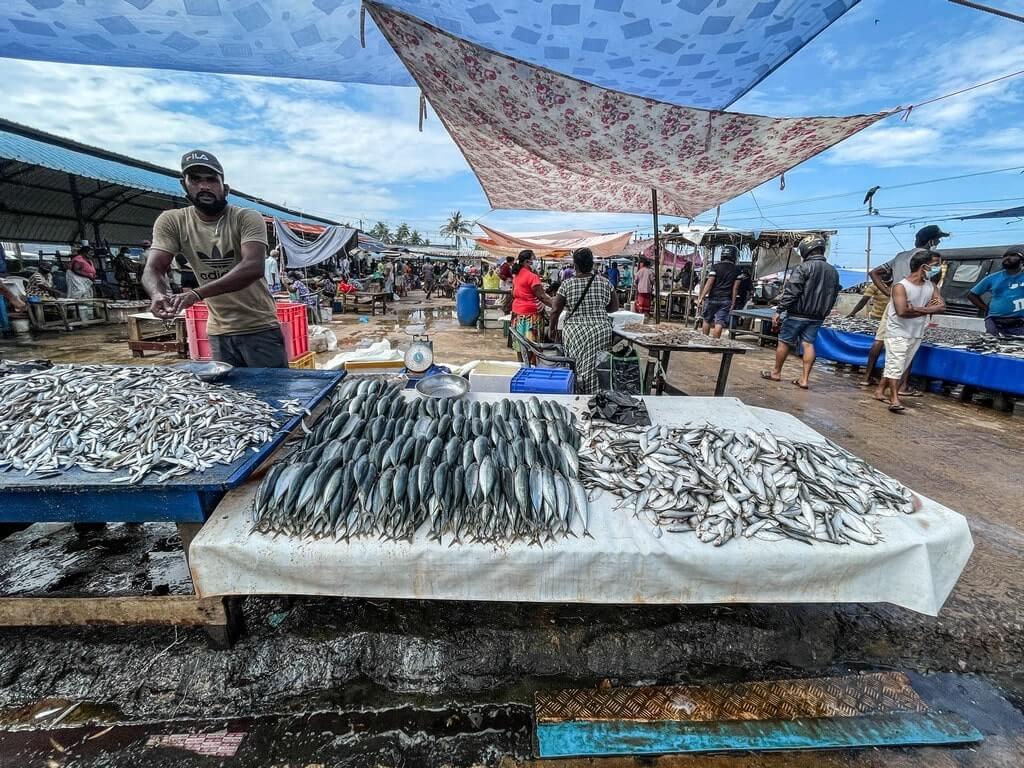
Soko la wazi ambapo samaki wamepangwa juu ya meza iliyofunikwa kwa kitambaa cheupe kuna aina mbali mbali za samaki waliowekwa kwa mistari ili kuvutia wanunuzi juu ya meza kuna mahema yaliyotandazwa kwa vitambaa vikubwa ili kutoa kivuli.